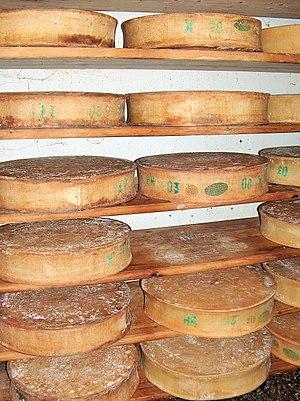
Beaufort dans la cave de la coopérative laitière de Moûtiers
Beaufort est l'appellation d'origine d'un fromage au lait cru de vache, à pâte pressée cuite, élaboré en Savoie en France. La production du lait et sa transformation s'effectuent dans une aire comprenant la région du Beaufortain d'où il tire son nom. Il est formé en meule à talon légèrement concave. L'appellation beaufort est préservée commercialement via une Appellation d'origine protégée.
L’affinage est la période de maturation pendant laquelle le fromage, ou d'autres aliments, reposent et reçoivent des soins à la cave ou dans un hâloir. Plus la période de maturation est longue, plus le fromage sera corsé.